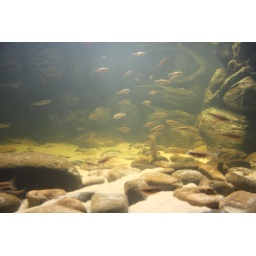
The fish you find in mountain streams and rivers.